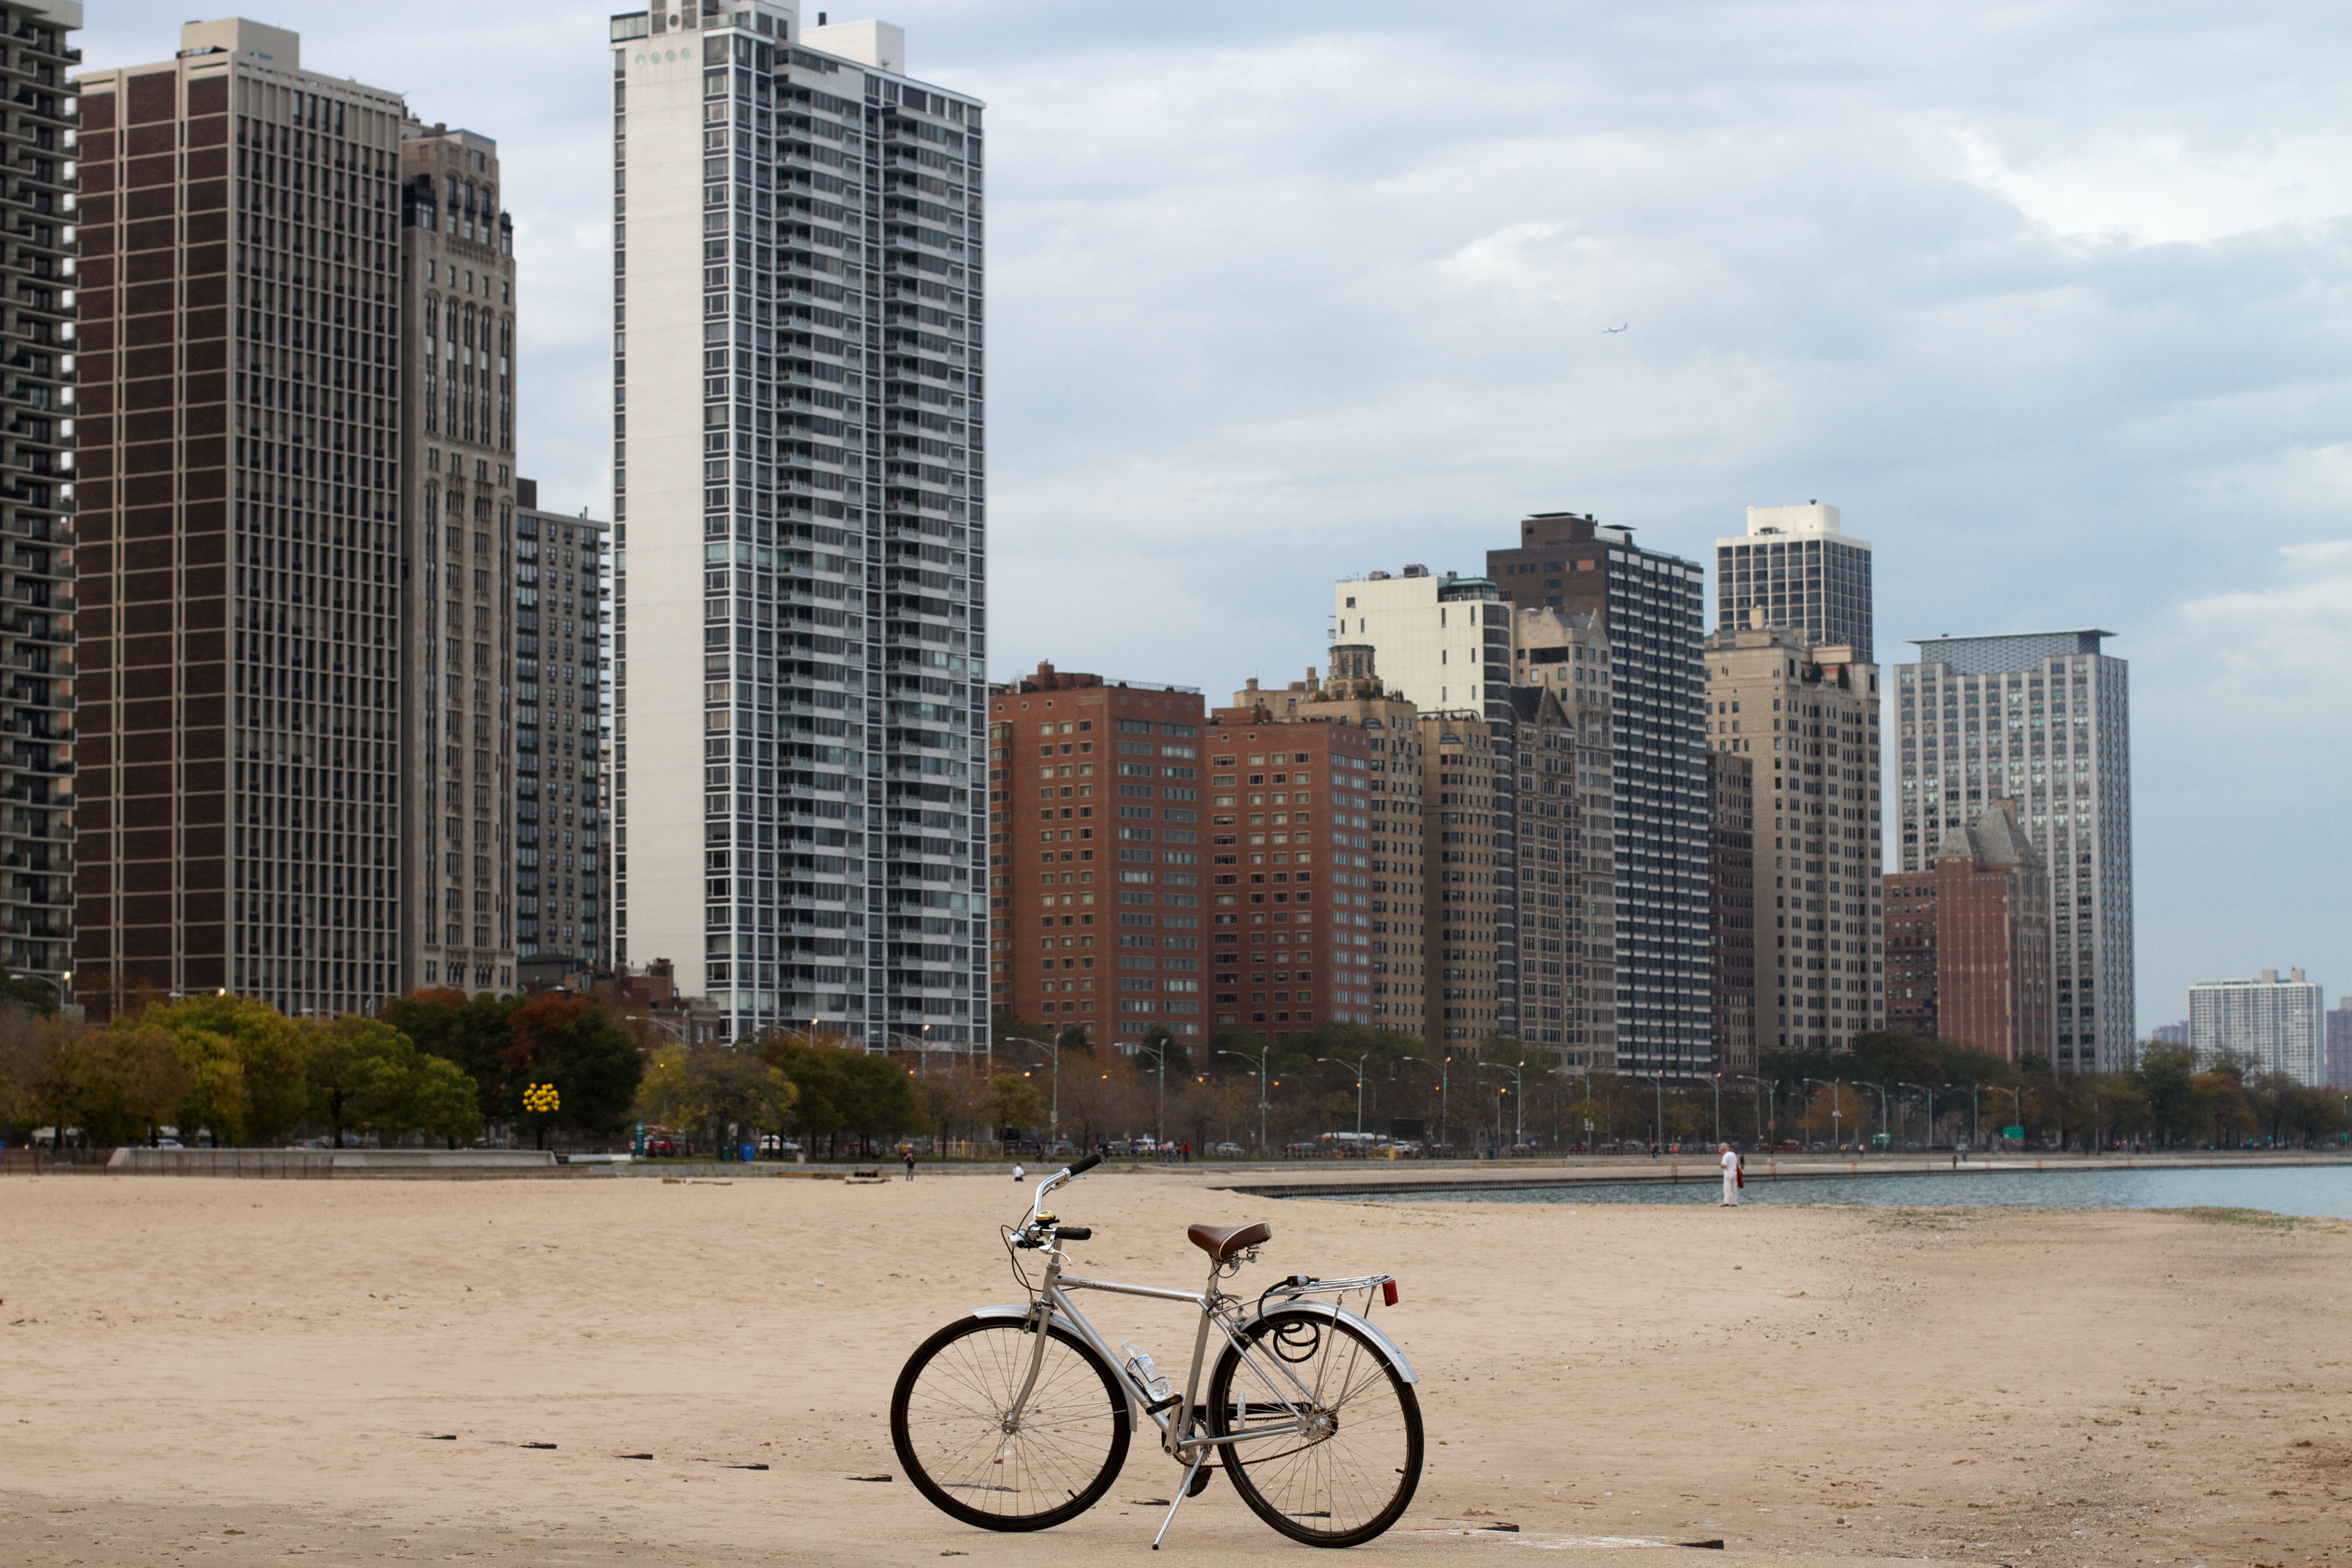
skyline, city, skyscraper, cityscape, downtown, vehicle, tower block, urban area, residential area, human settlement